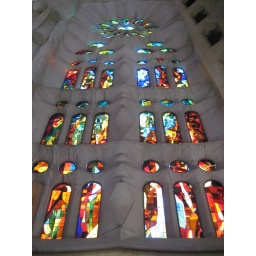
Stained glass window in La Sagrada Familia, Barcelona.